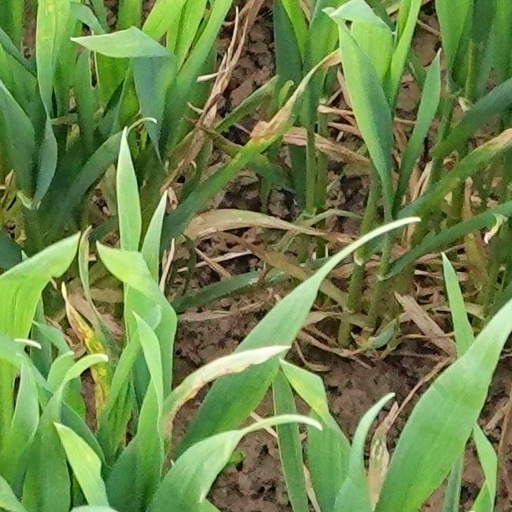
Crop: wheat